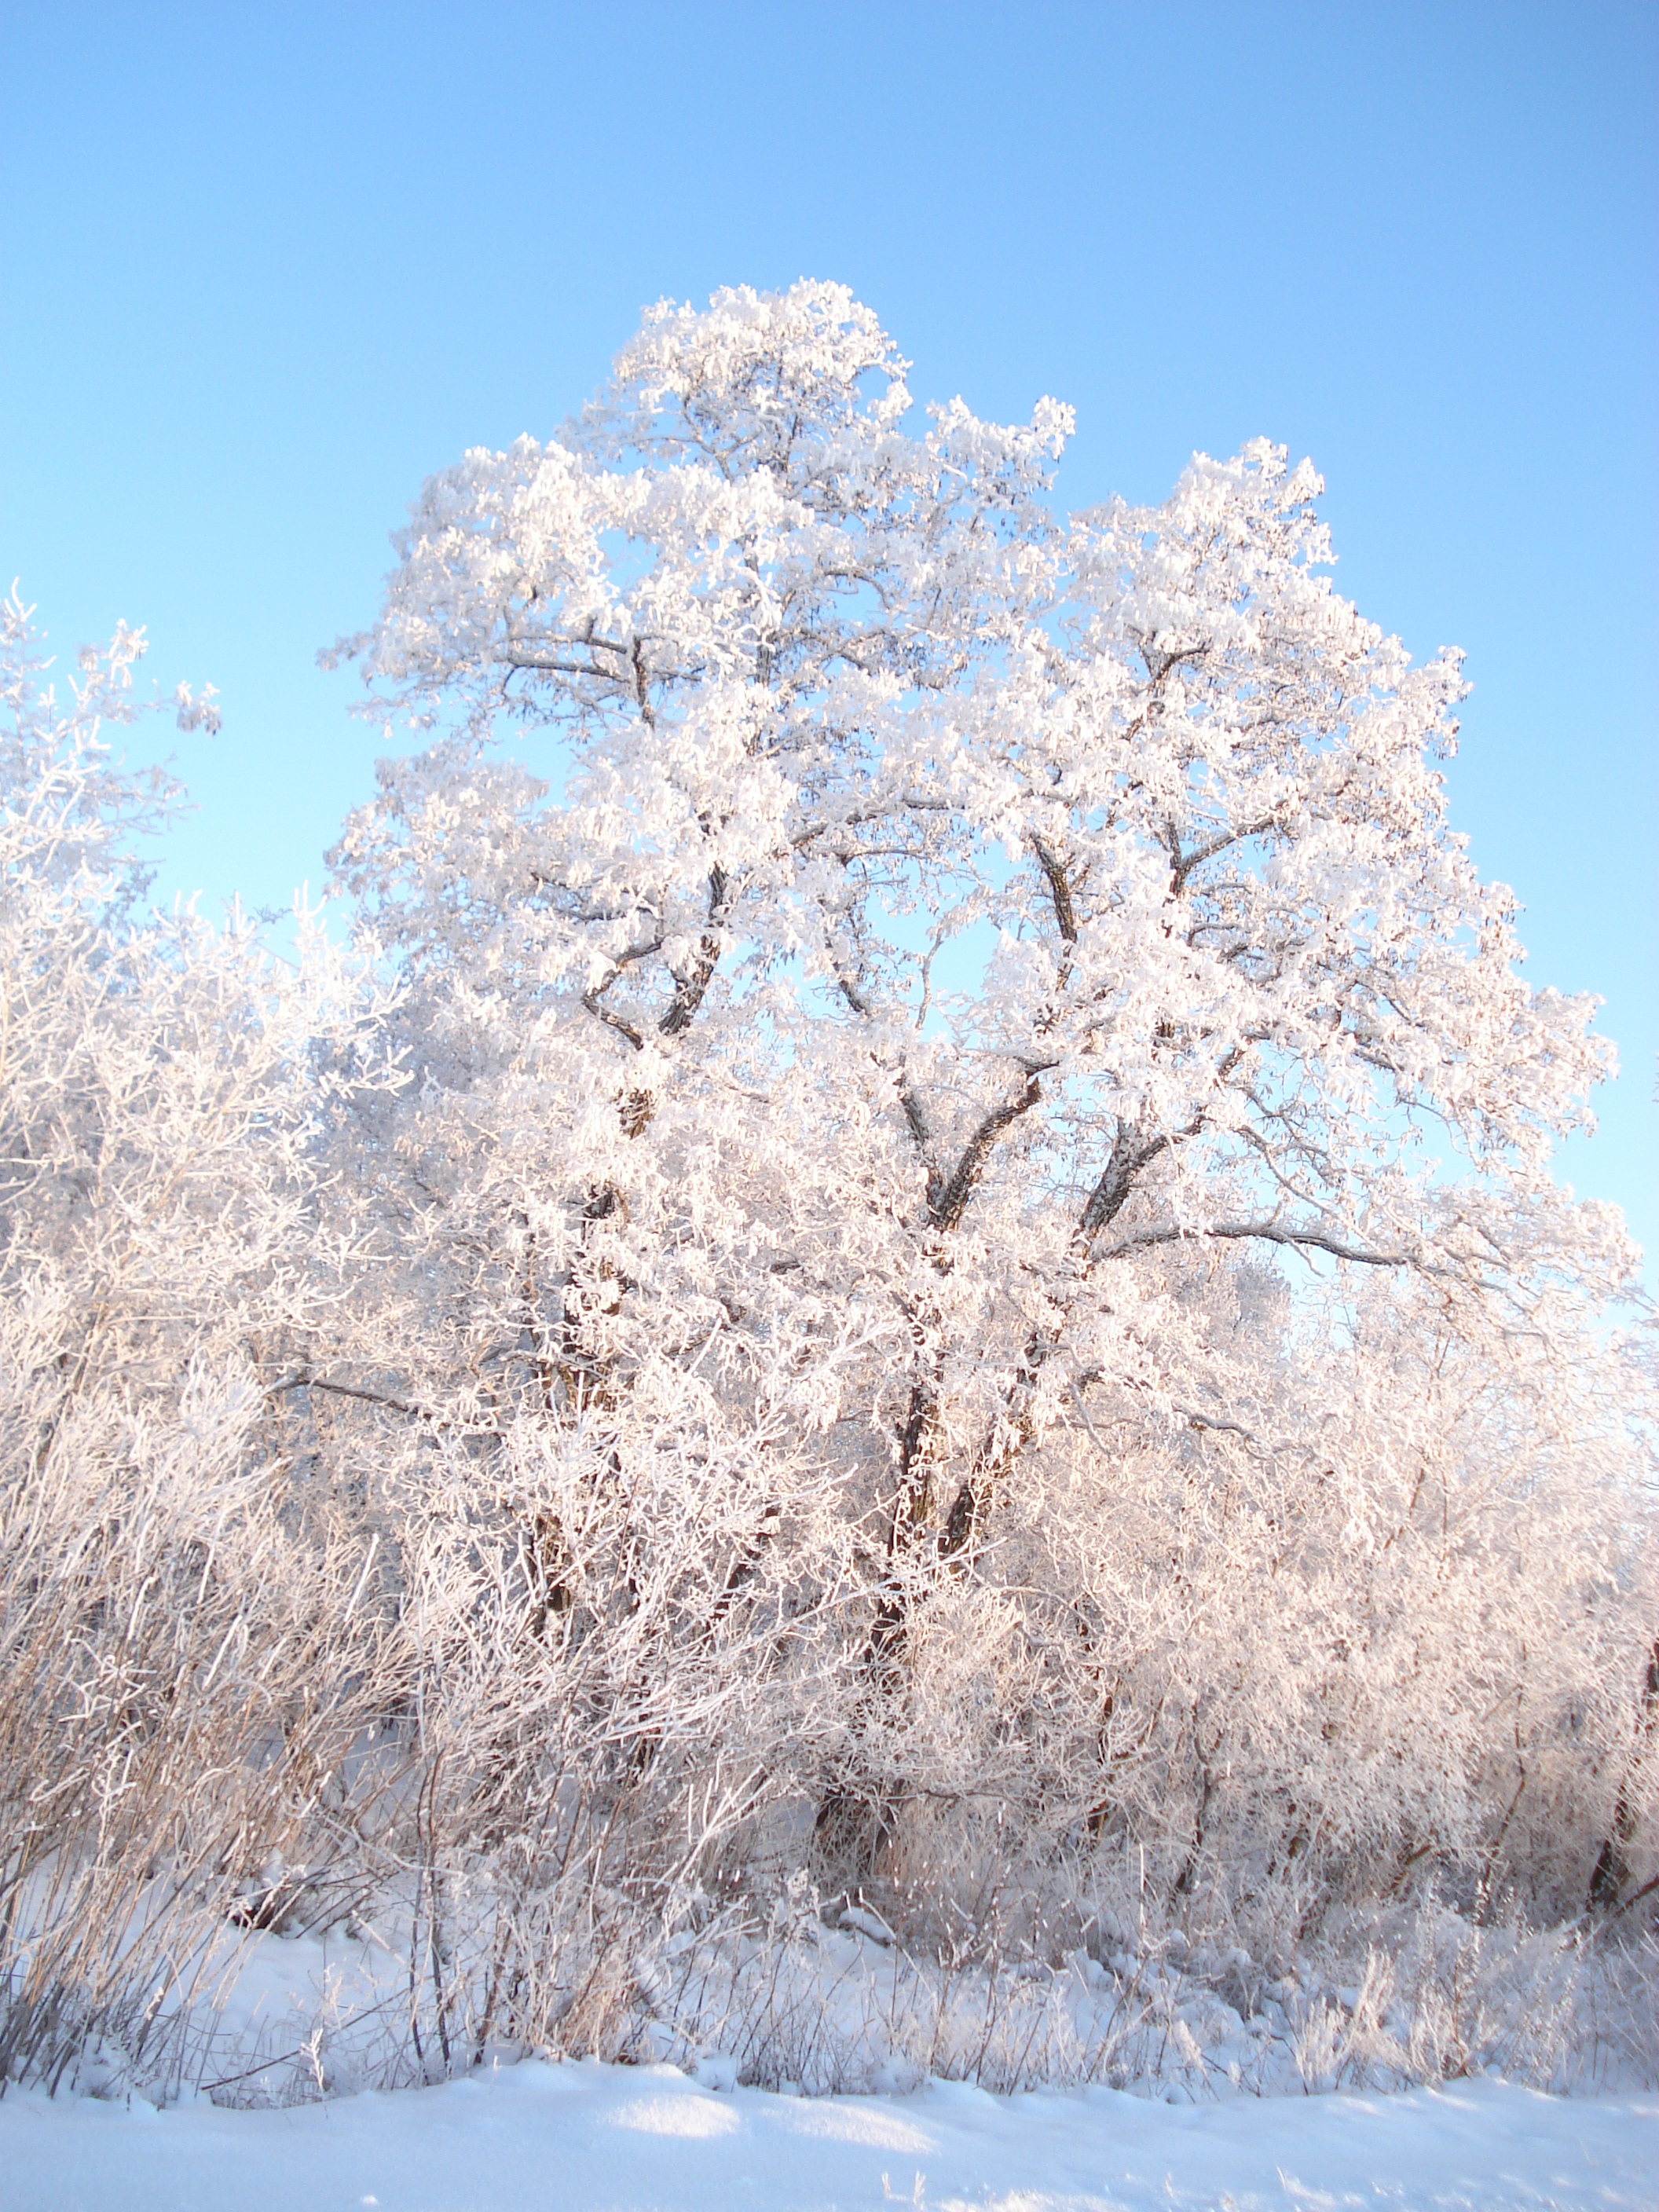
tree, branch, blossom, snow, winter, plant, flower, frost, spring, season, cherry blossom, winter forest, freezing, trees in the snow